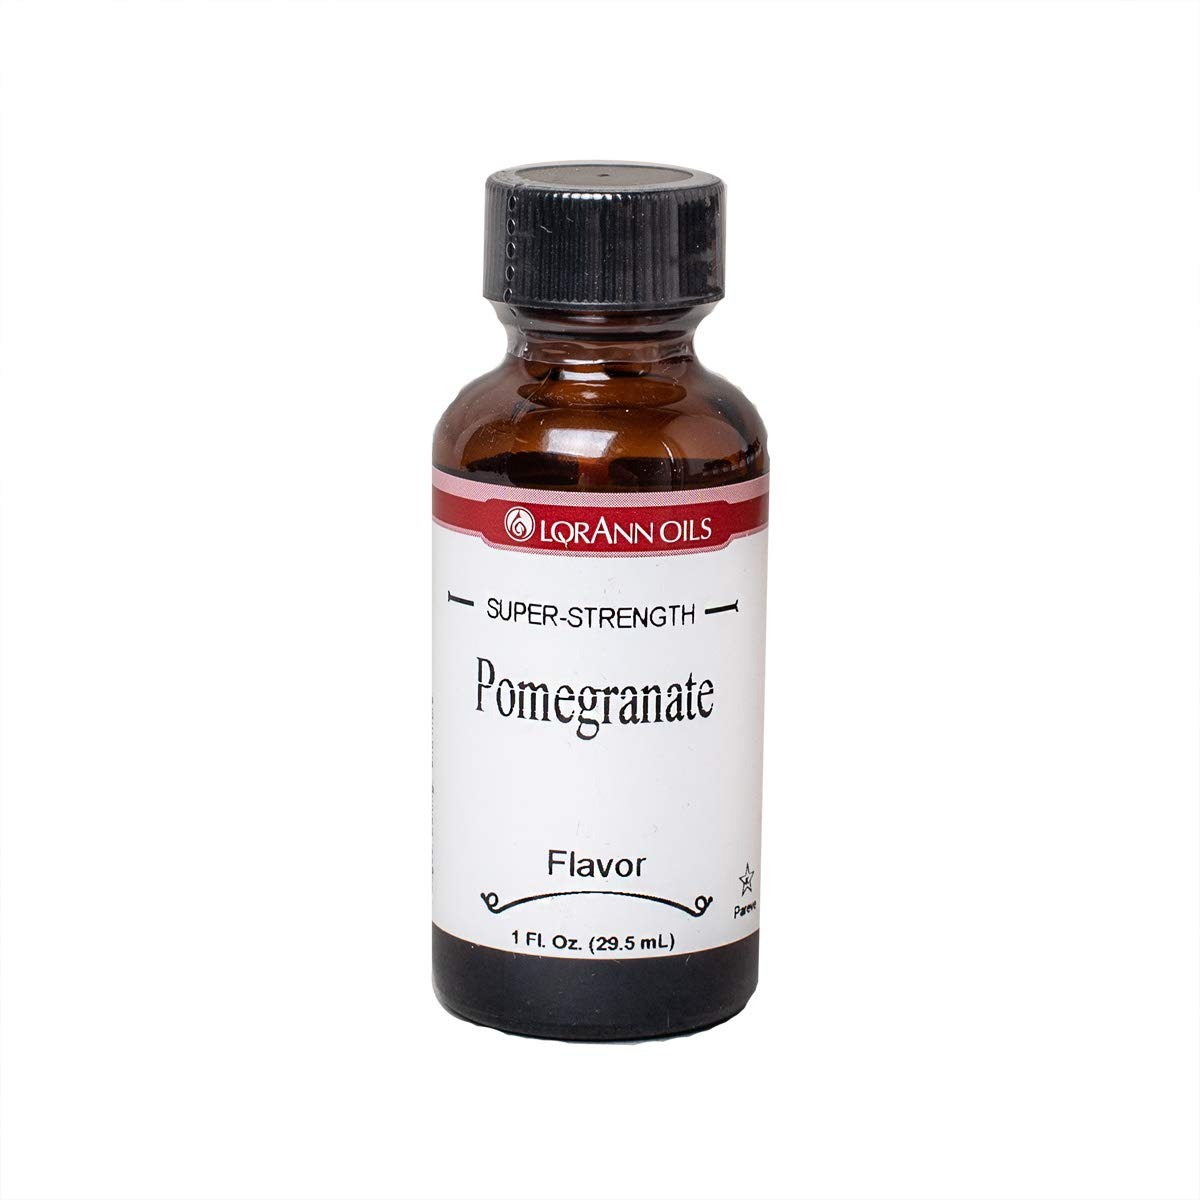
Item Name: LorAnn Pomegranate SS Flavor, 1 ounce bottle
Bullet Point 1: Pomegranate Flavor is an increasingly popular fruity flavor that will tingle your taste buds with a sweet, tangy, exotic-berry flavor. SSAppropriate for use in chocolates and coatings. If you experience some thickening, add liquified coconut oil, or cocoa butter to thin/smooth (typical use is ¼ to ½ teaspoon per pound).
Bullet Point 2: Pomegranate Flavor is an increasingly popular fruity flavor that will tingle your taste buds with a sweet, tangy, exotic-berry flavor. SSAppropriate for use in chocolates and coatings. If you experience some thickening, add liquified coconut oil, or cocoa butter to thin/smooth (typical use is ¼ to ½ teaspoon per pound).
Bullet Point 3: A little goes a long way! LorAnn’s super strength flavors are three to four times the strength of typical baking extracts.
Bullet Point 4: When substituting super strength flavors for extracts, use ¼ to ½ teaspoon for 1 teaspoon of extract.
Bullet Point 5: Typical uses: hard candy, general candy making, cakes, cookies, frosting, ice cream and a wide variety of other baking and confectionery applications.
Bullet Point 6: Kosher - Gluten Free - Made in USA
Product Description: Quality - LorAnn a Family Tradition Since 1962
Value: 1.0
Unit: Fl Oz

Price: 6.74